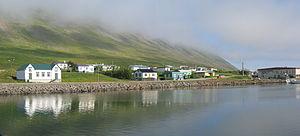
Súðavík est une localité islandaise et une municipalité, située sur l'Álftafjörður, dans le nord-ouest de l'île, dans la région des Vestfirðir. En 2011, le village comptait 165 habitants.